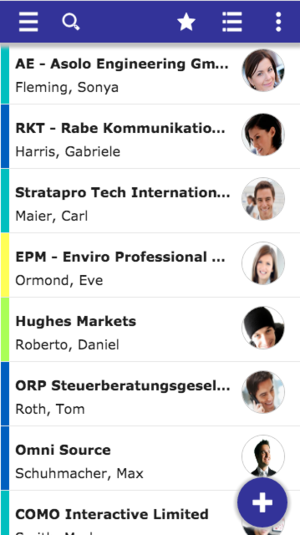
Un groupware, collecticiel, ou encore logiciel de groupe, est un type de logiciel qui permet à un groupe de personnes de partager des documents à distance pour favoriser le travail collaboratif.
EGroupware est un groupware multi-utilisateur, également appelé logiciel de groupe, développé en langage PHP.